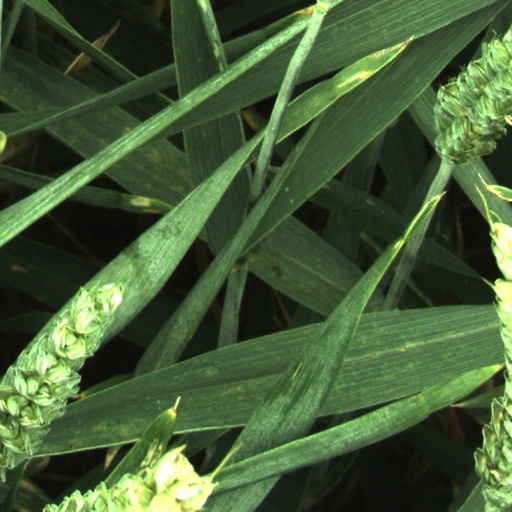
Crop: wheat